California Highway Patrol

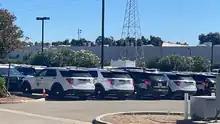
A fresh group of 2020 Generation California Highway Patrol FPIU's sit idle at the academy's Fleet Operations Section in West Sacramento waiting to be delivered to their new respective homes.

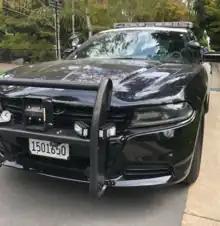
A CHP Dodge Charger at the Sacramento Capitol Building

The Mexico Liaison Unit is a Border Division Unit based in San Diego. Since the CHP has no jurisdiction directly in Mexico, officers from the Unit work closely with Mexican authorities to recover and find stolen vehicles and assist with other law enforcement issues. The purpose of the "Mexico Liaison Unit" is to develop and maintain positive working relations with Mexican authorities in order to: